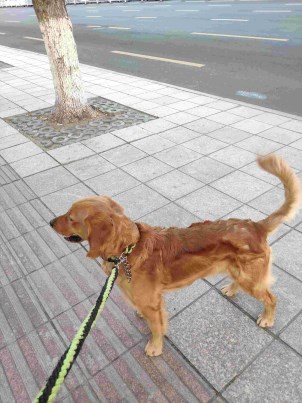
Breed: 5355-n000126-golden_retriever